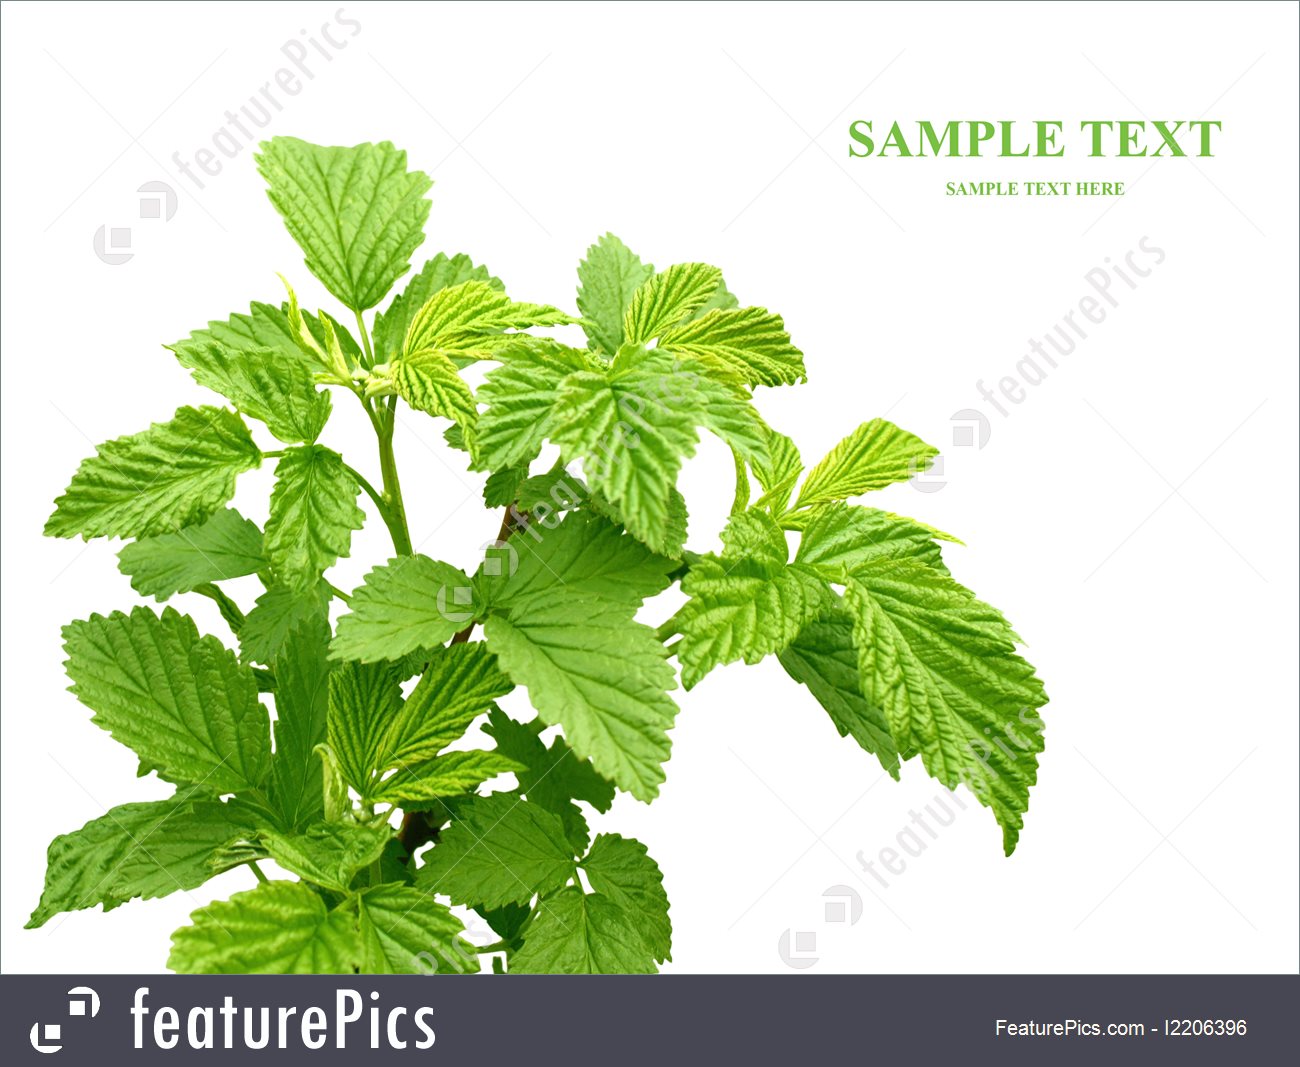
Labels: Raspberry leaf, Raspberry leaf, Raspberry leaf, Raspberry leaf, Raspberry leaf, Raspberry leaf, Raspberry leaf, Raspberry leaf, Raspberry leaf, Raspberry leaf